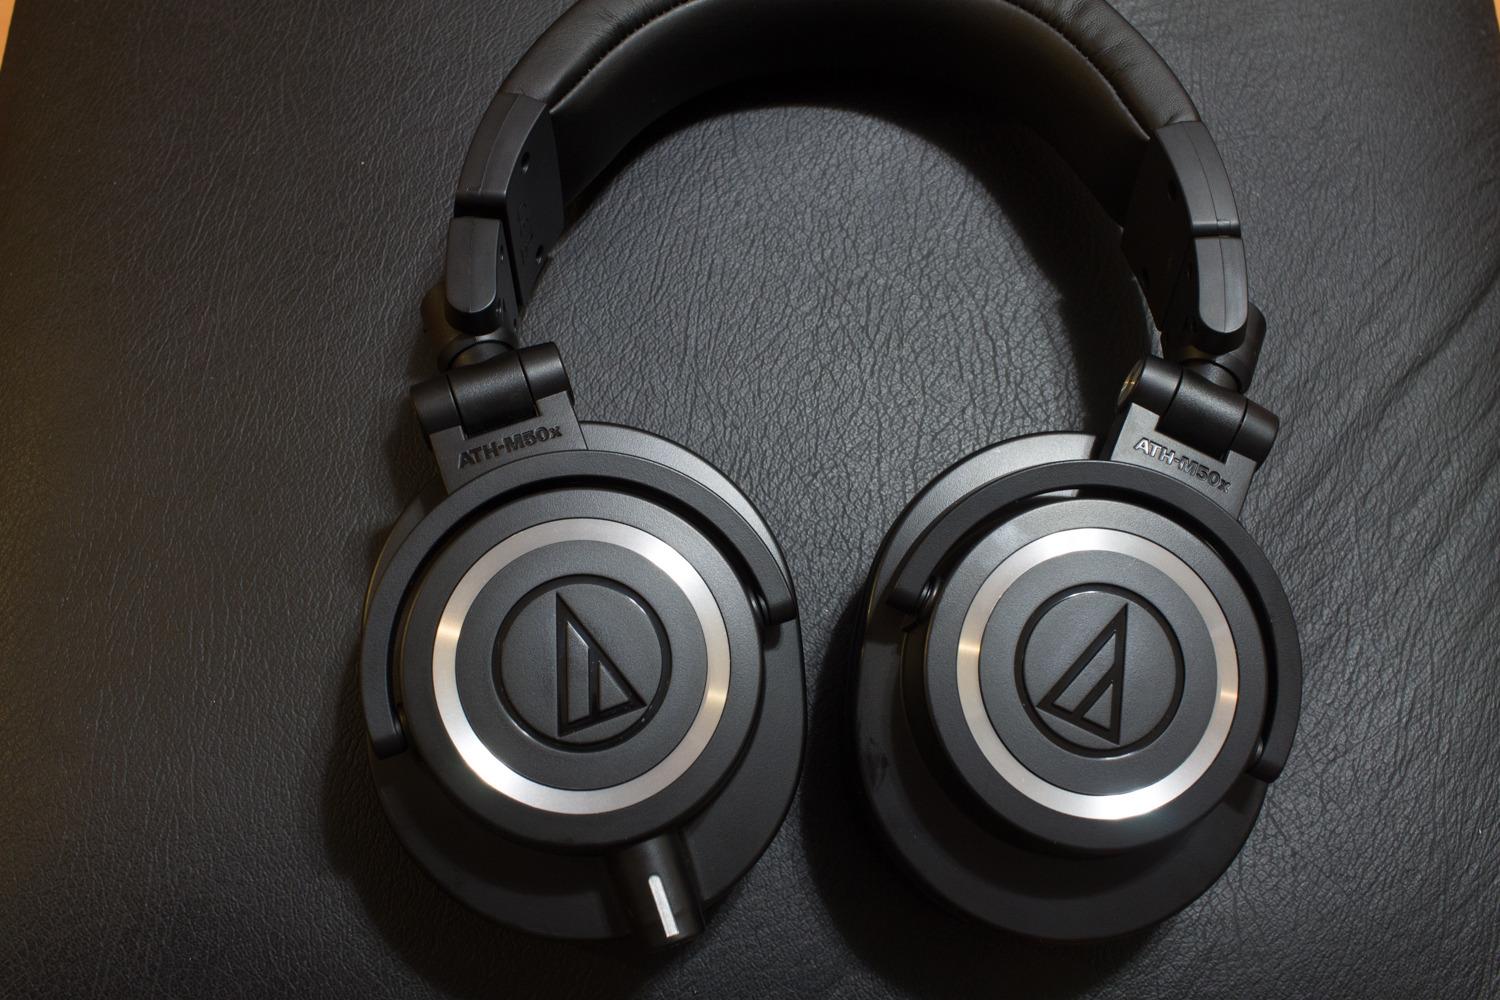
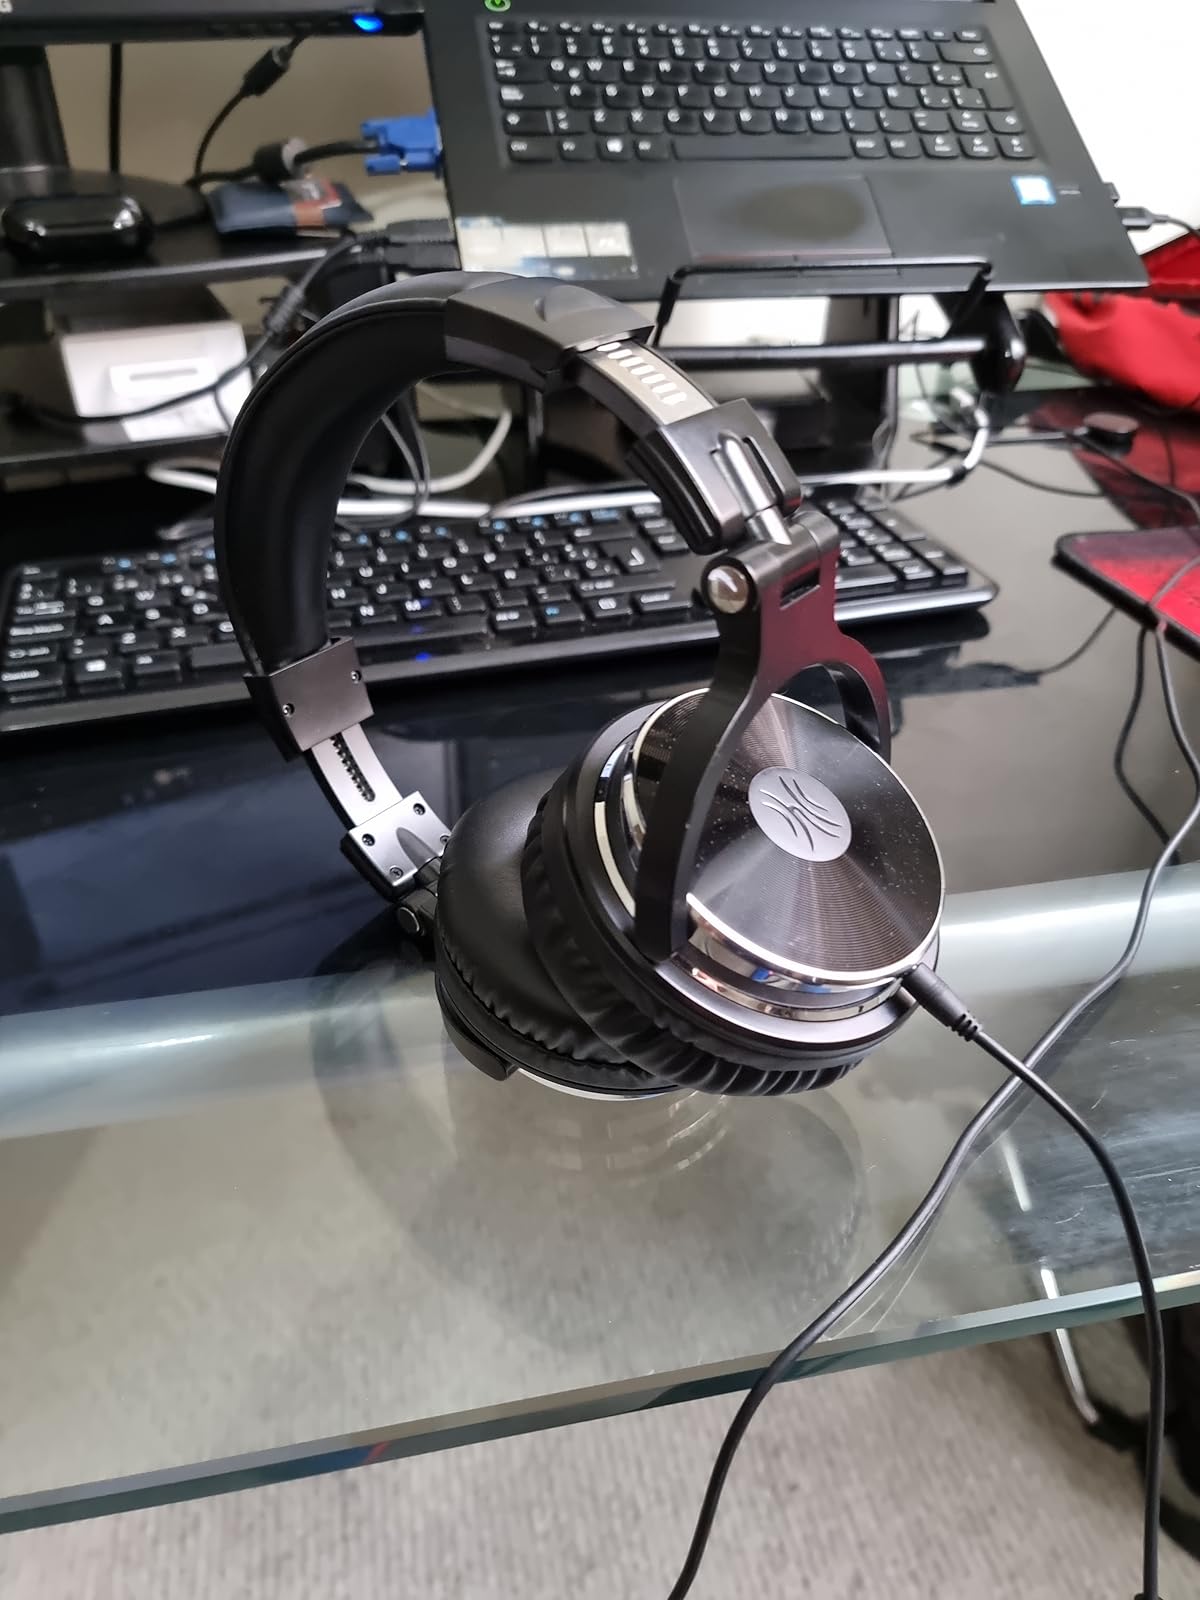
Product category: headphones
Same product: no